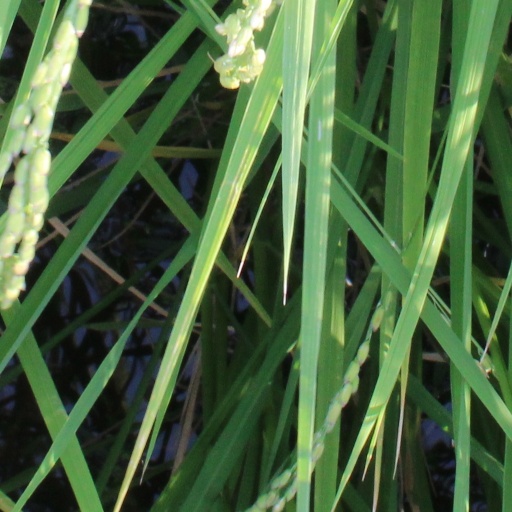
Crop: rice